Tropical Storm Cindy (1993)

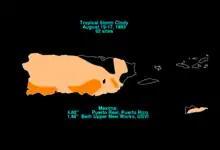
Puerto Rico rainfall map of Cindy from the WPC

On August 16, Cindy made its closest point of approach to Puerto Rico, although its center remained well south of the island. Impact from the storm was therefore limited to intermittent downpours and waves along the southern coast. The rough seas caused some minor erosion to beach facilities. According to a report from the United States Geological Survey (USGS), a maximum of of rain fell near Río Cerrillos in Ponce; the highest measurement from the Weather Prediction Center (WPC) was at Puerto Real in Cabo Rojo. Many other locations received rainfall amounts of , which flooded some roads and low-lying areas.